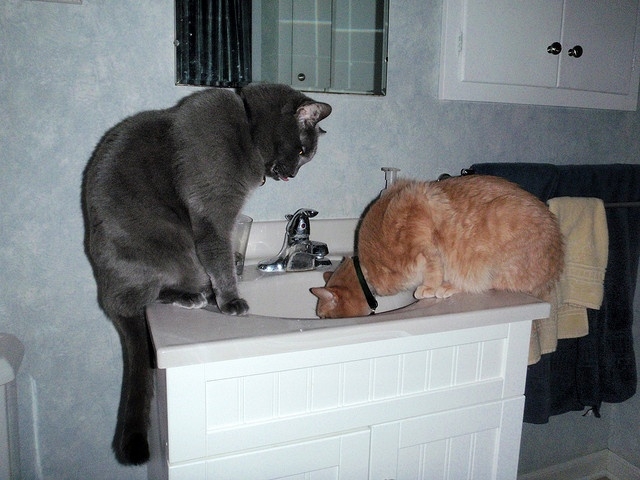
A gray cat sitting on a table next to an orange cat.
a gray black and white cat and an orange and white cat  and a sink
An orange cat and a black cat atop a white bathroom vanity.
An orange cat drinking out of a sink while and grey cat watches.
Two cats are playing in the bathroom sink.